Guerlain

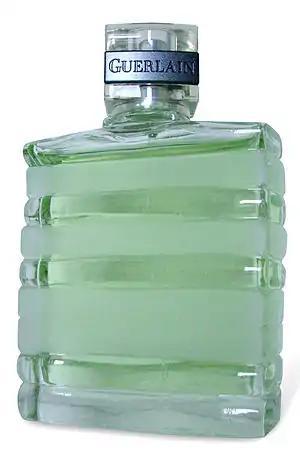
by Guerlain. Glass flacon design by Robert Granai in 2000.

Guerlain's creations have long influenced the trends of perfumery with fragrances such as "Jicky", "Shalimar", , and . Guerlain is among the few older houses (such as Caron) that exist solely to produce and market perfumes. Many brands in the perfume industry, such as Chanel and Jean Patou are in fact divisions of fashion houses or multinational conglomerates that license the brand name. Alongside its fragrances, today Guerlain has expanded to offer a large range of makeup and skincare. Guerlain products are available across the world at serviced counters within department stores, and at beauty stores such as fellow LVMH brand Sephora. Guerlain also maintains thirteen international beauty and spa 'boutiques', five within France (two being in Paris).